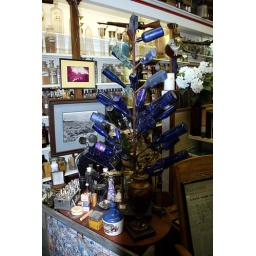
Antique cobalt blue bottle display at the Corner Drug Store in Vicksburg MS.